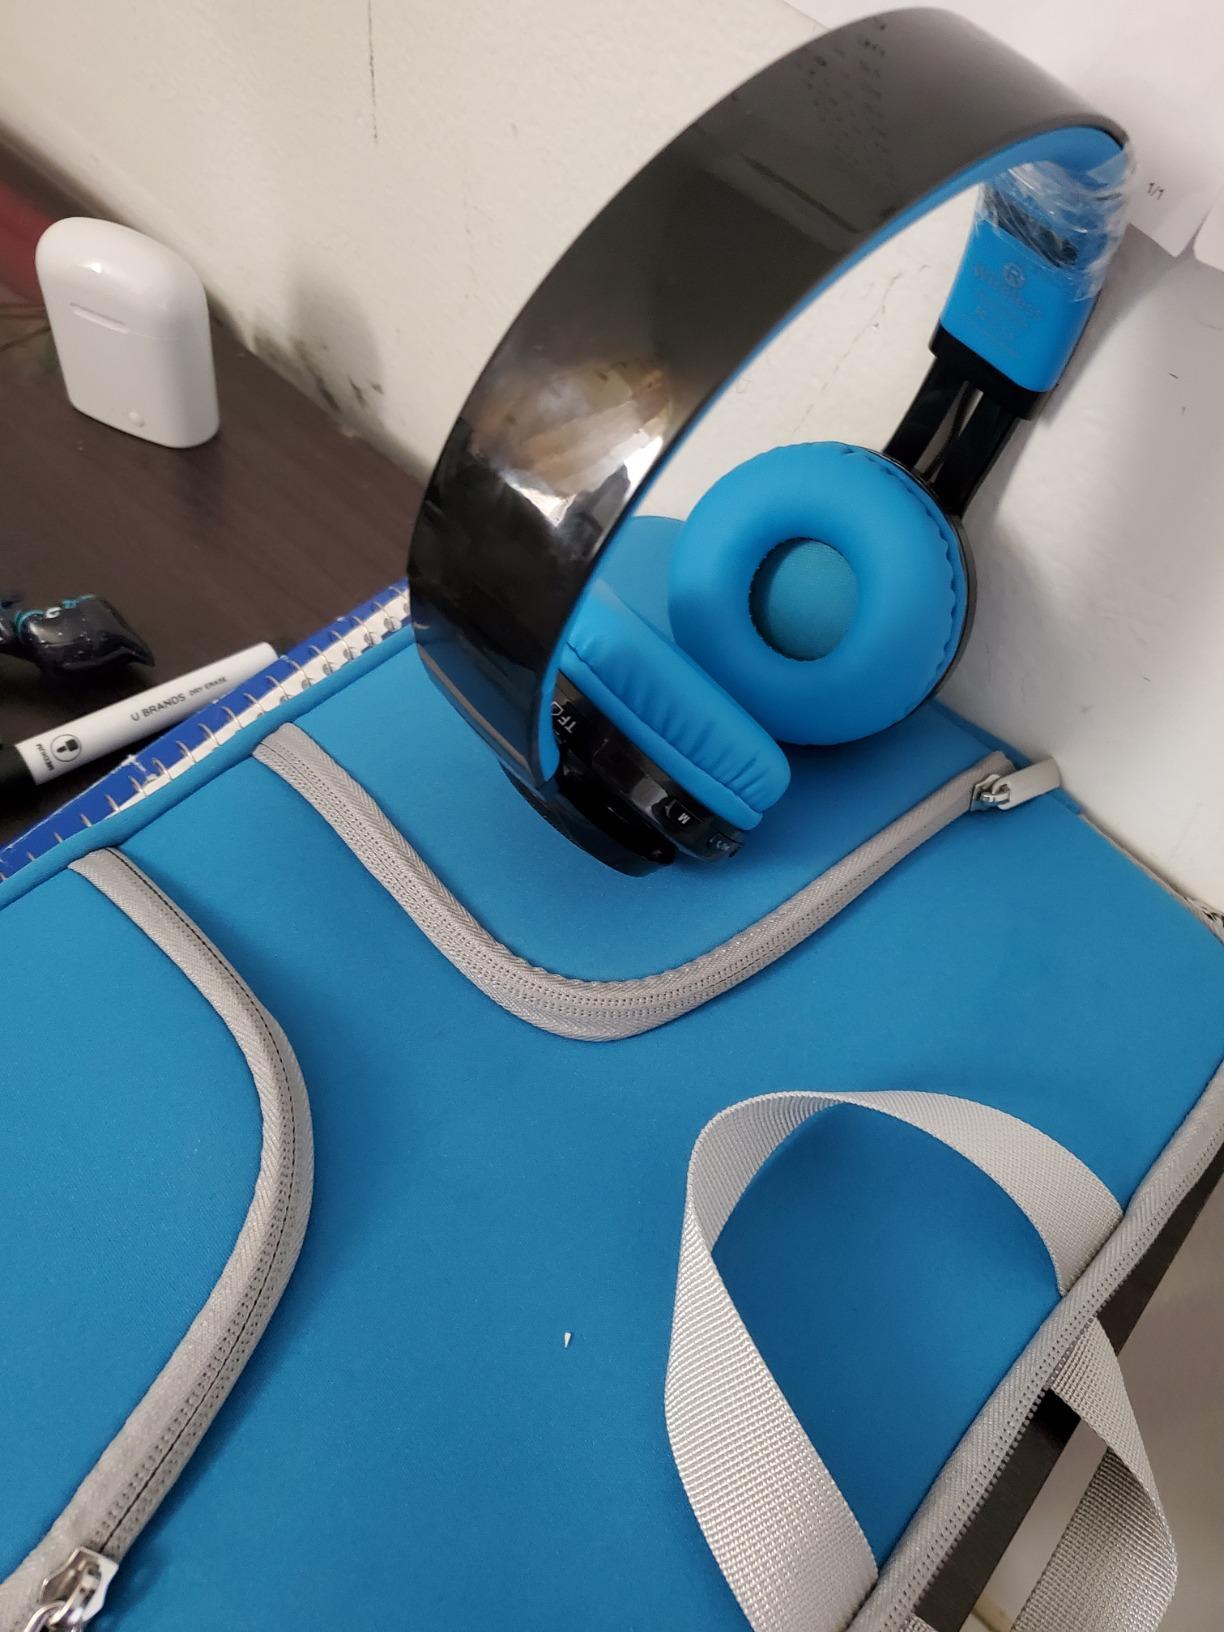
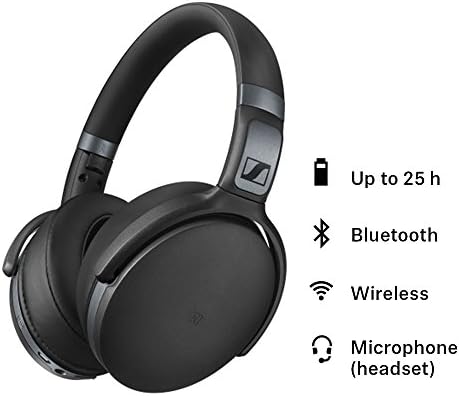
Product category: headphones
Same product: no